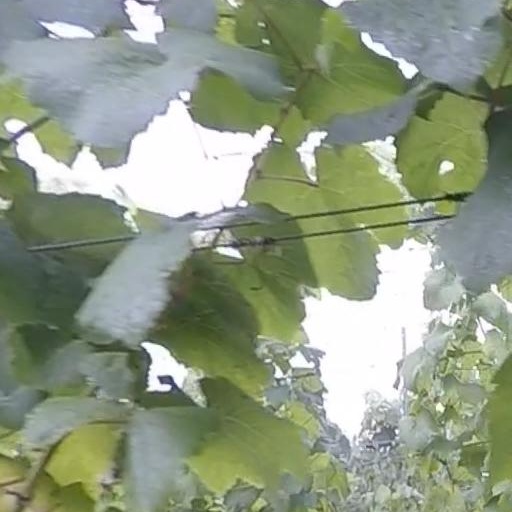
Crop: grape